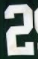
Number: 2